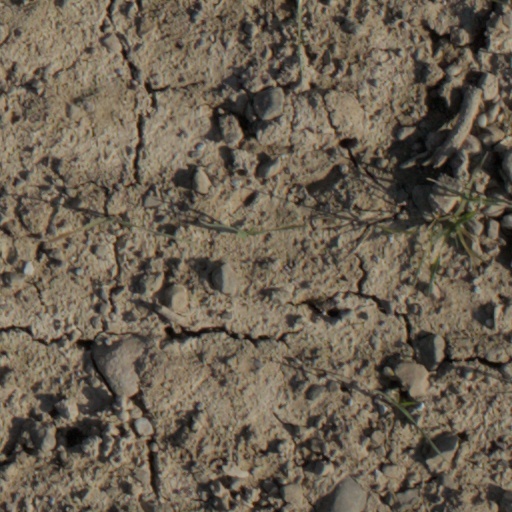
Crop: wheat